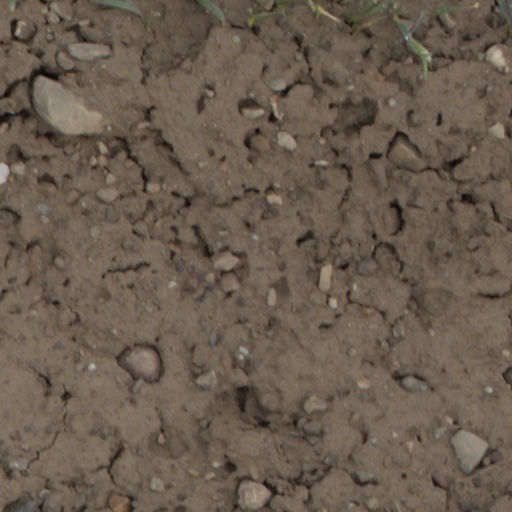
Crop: wheat